Frederick Hawksworth

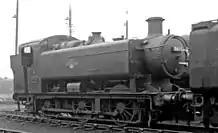
9415 at a yard

The taper boilered 9400 Class 0-6-0 pannier tank, was built in large numbers by outside contractors. These were similar to the 5700 class under the footplate but had a much larger boiler giving them more power and adhesive weight - and thus braking capacity. Only the first ten, built by the Swindon, appeared under the GWR. The last two designs were only seen in British Railways livery.